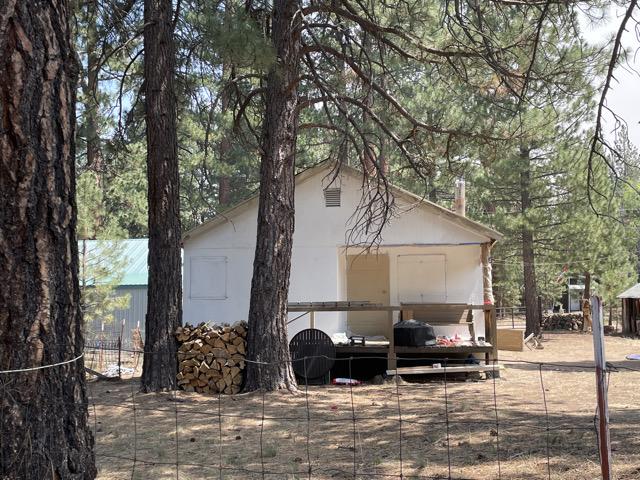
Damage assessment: no_damage